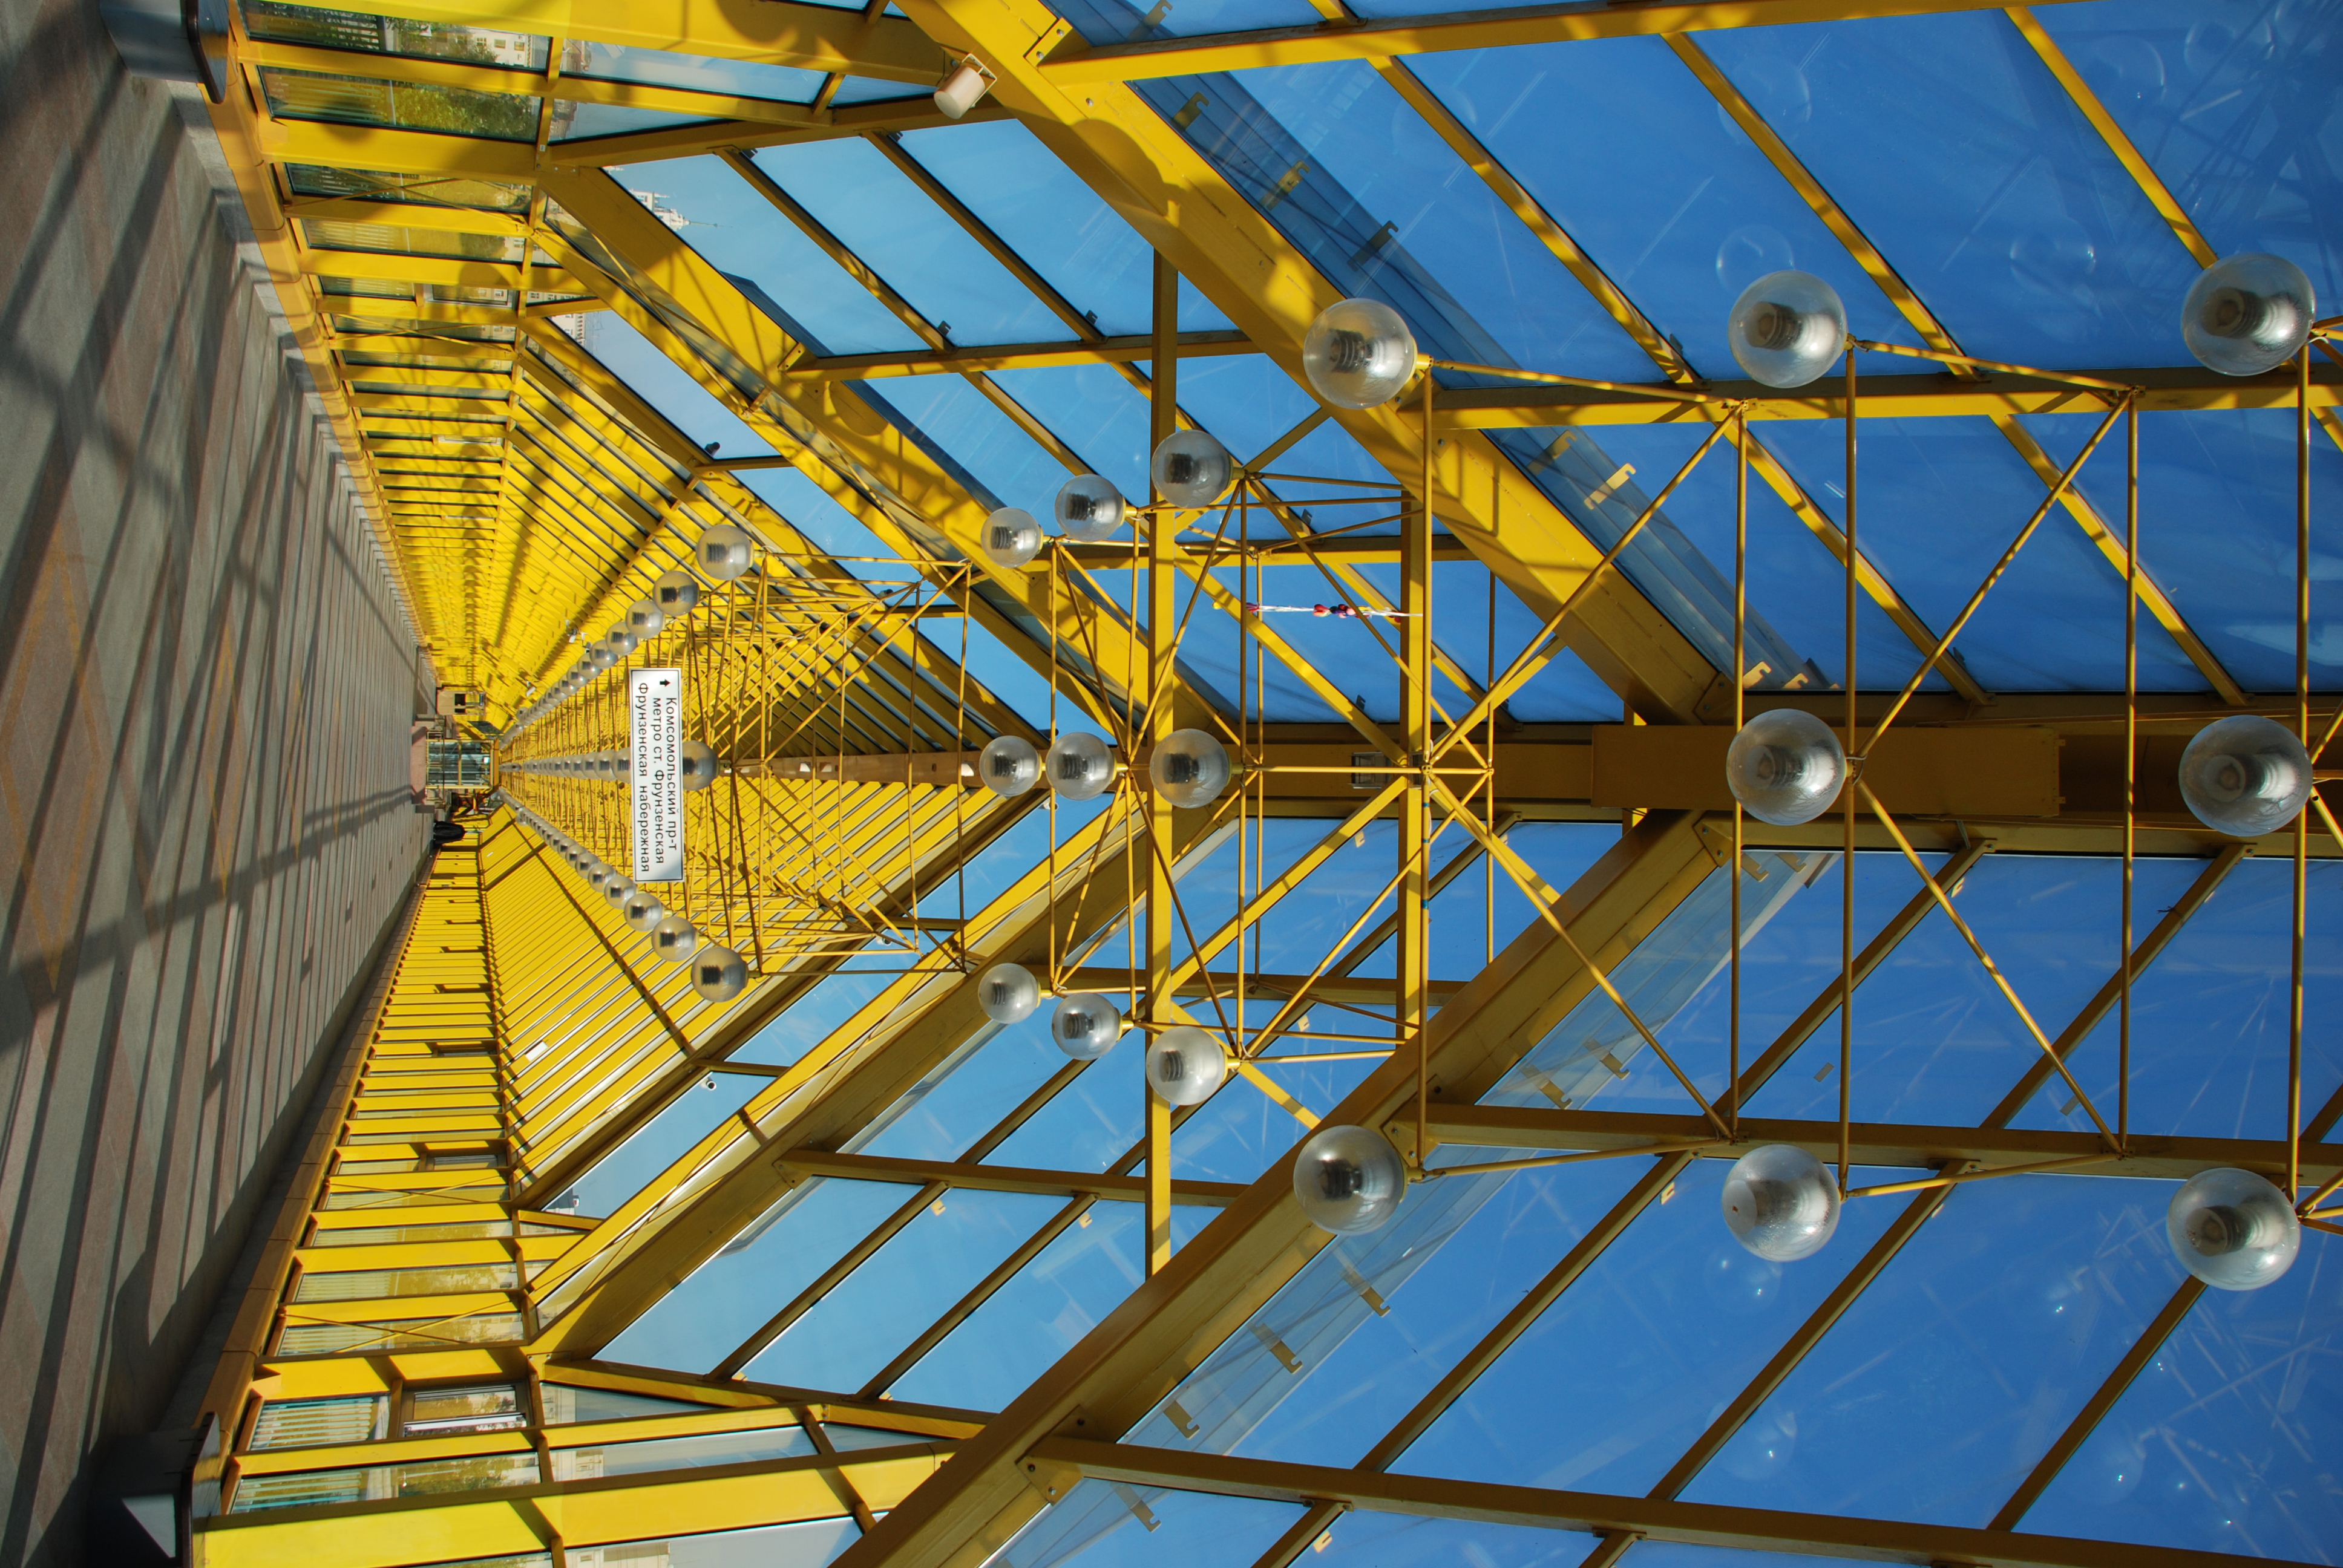
bridge, city, cityscape, line, tower, mast, nikon, electricity, symmetry, moscow, russia, d80, cityscapes, moskau, nikond80, moscou